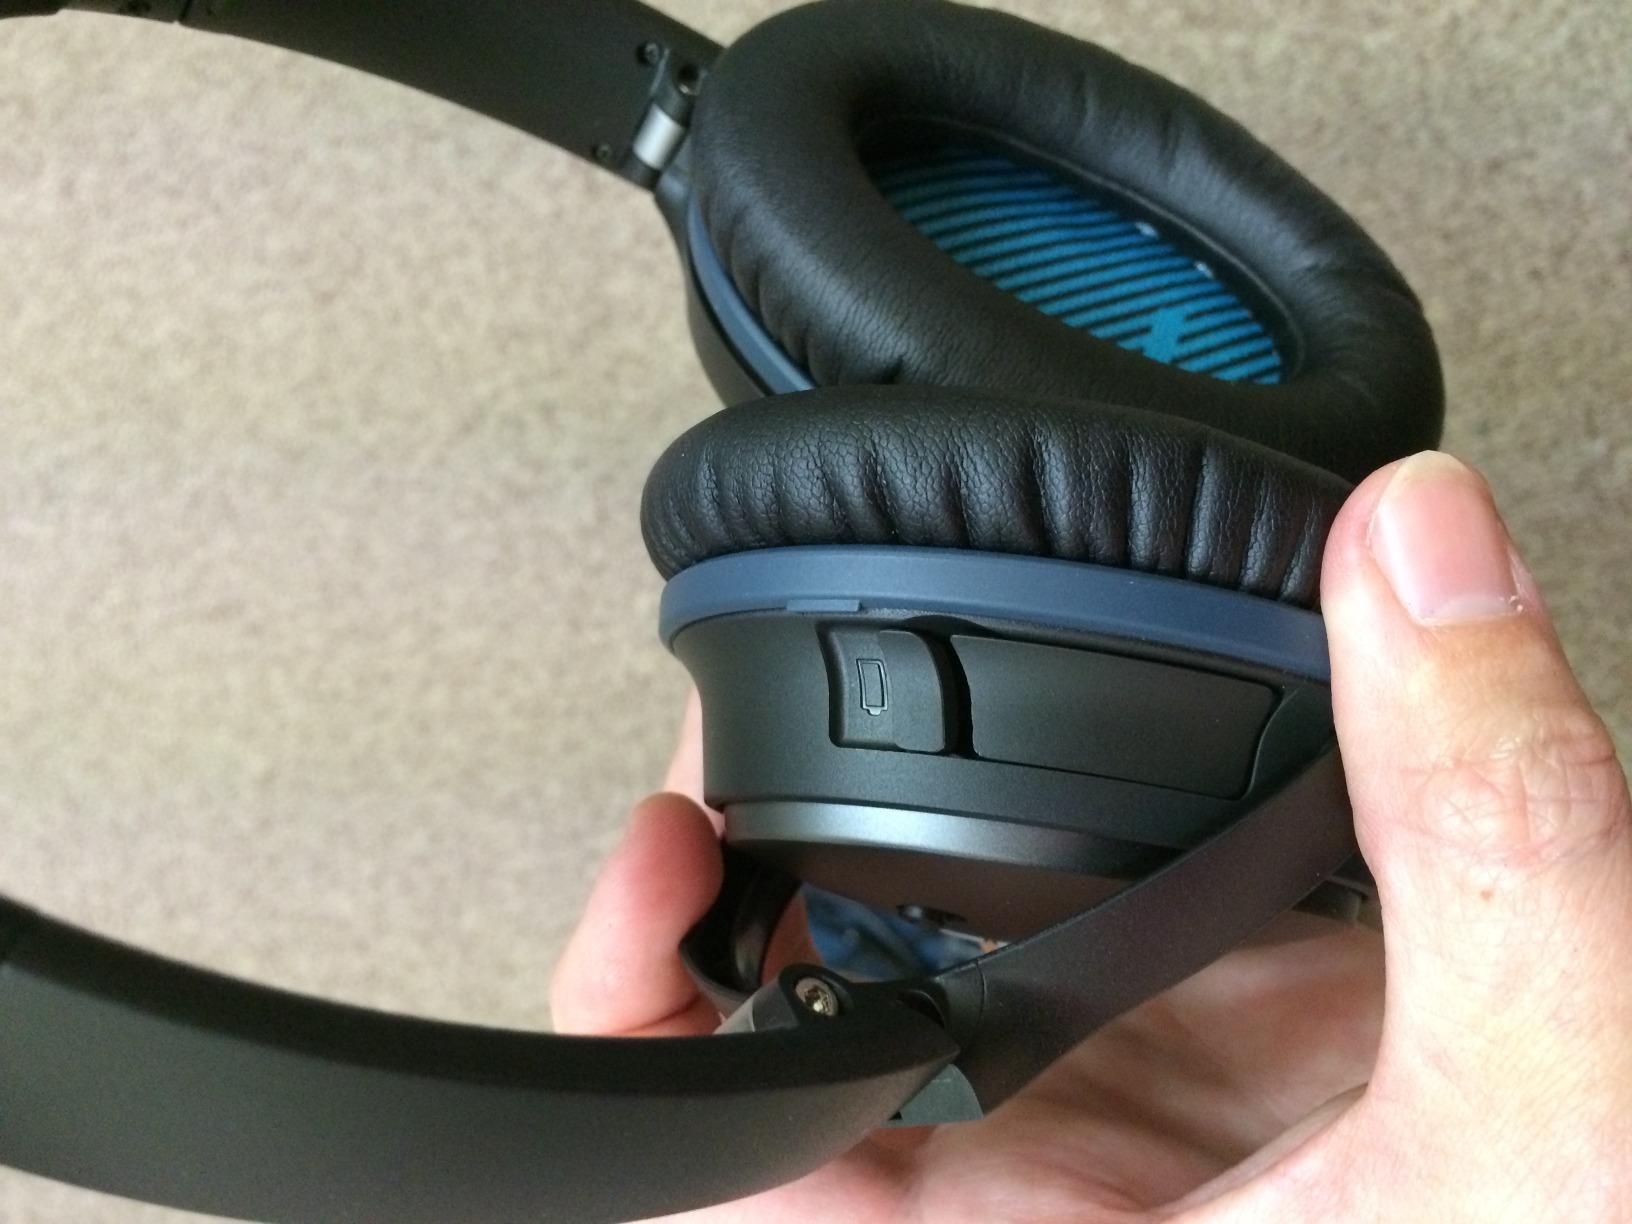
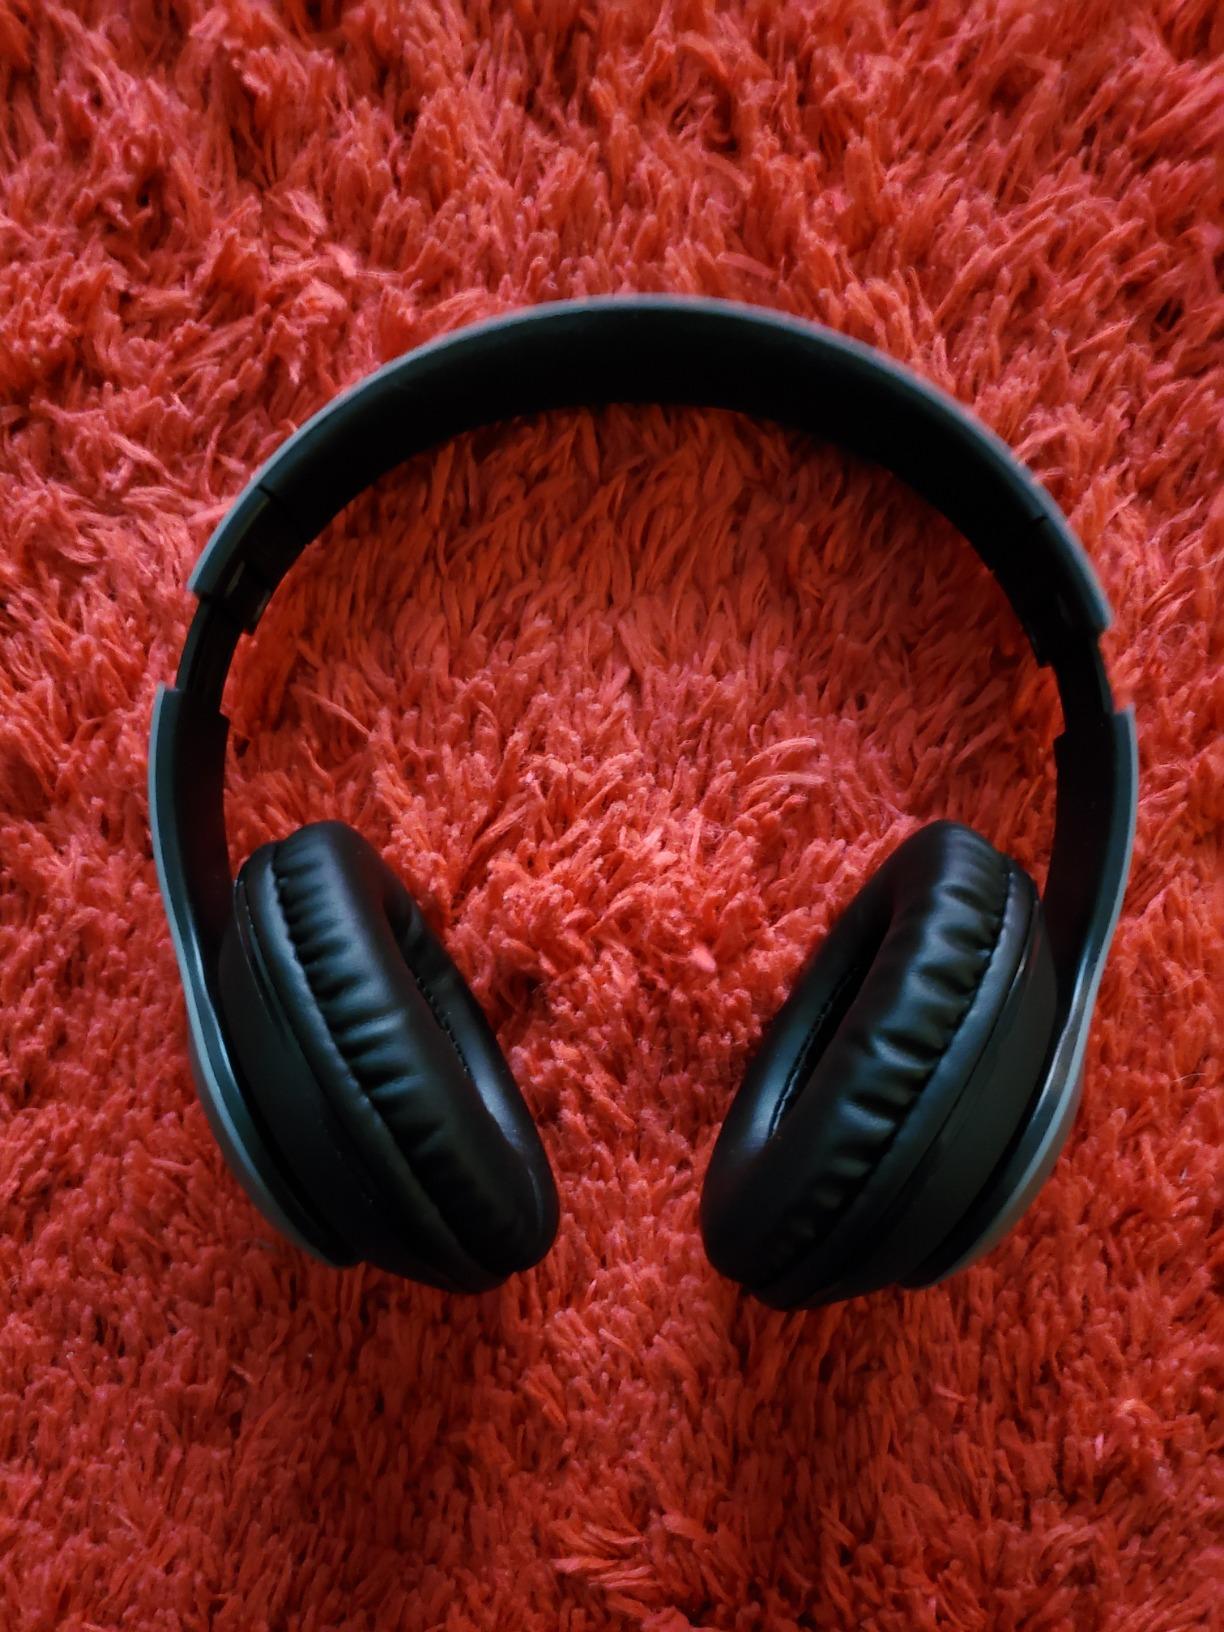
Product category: headphones
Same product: no